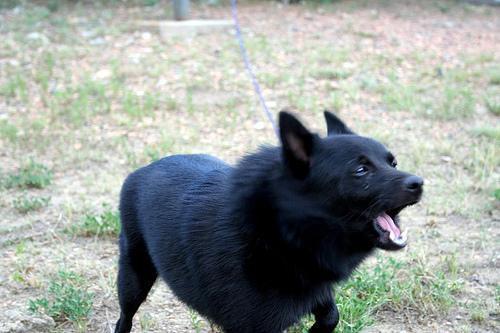
schipperke